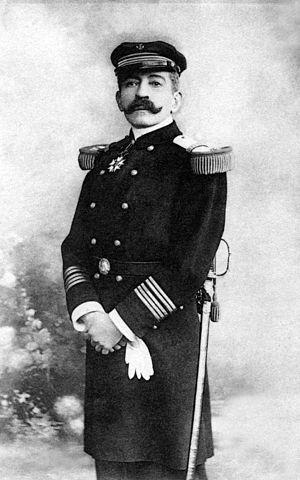
Pierre Loti
Ascain est une commune française située dans le département des Pyrénées-Atlantiques en région Nouvelle-Aquitaine et frontalière avec l’Espagne au sommet de la Rhune, ultime sommet pyrénéen occidental situé à six kilomètres de la côte atlantique. Elle s’est développée sur la Nivelle, court fleuve qui naît en Espagne et qui draine une partie du Pays basque intérieur.
Sare est une commune française située dans le département des Pyrénées-Atlantiques en région Nouvelle-Aquitaine, à la frontière avec l'Espagne. Elle est adossée à la chaîne pyrénéenne, qui forme autour du bassin occupé par le bourg un cirque ouvert vers l'est et le nord. Son histoire géologique explique la formation de grottes qui ont été occupées durant l'Aurignacien ; l'âge du bronze a, quant à lui, laissé de nombreux monuments funéraires sur les pistes et les plateaux montagneux de la commune. Son territoire forme aujourd'hui une enclave dans la Communauté forale de Navarre avec laquelle elle partage 25 km de frontière et la langue basque ; cette particularité a eu des conséquences fortes sur l'histoire de la commune, qui a au cours des siècles conclu des accords pastoraux avec les communes espagnoles voisines. Pendant la Révolution française, les Basques du Labourd sont accusés de garder des relations avec les Navarrais et les Guipuscoans, ce qui conduit à la déportation de la totalité des habitants de Sare en mars 1794 dans des conditions très précaires.
Louis-Marie-Julien Viaud dit Pierre Loti est un écrivain et officier de marine français, né le 14 janvier 1850 à Rochefort et mort le 10 juin 1923 à Hendaye.